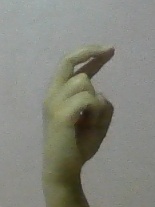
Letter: zay